The Reluctant Debutante (film)

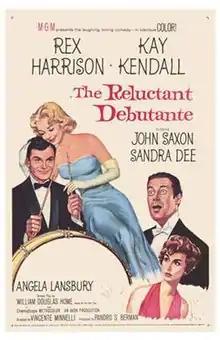
theatrical release poster

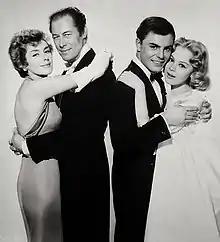
L-R: Kay Kendall, Rex Harrison, John Saxon, and Sandra Dee

The Reluctant Debutante is a 1958 American comedy film directed by Vincente Minnelli and produced by Pandro S. Berman from a screenplay by William Douglas-Home based on Douglas-Home's play of the same name. The music score is by Eddie Warner and the cinematography by Joseph Ruttenberg.